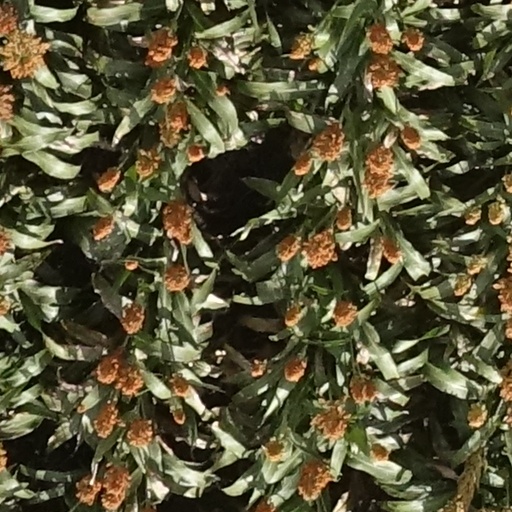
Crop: sorghum